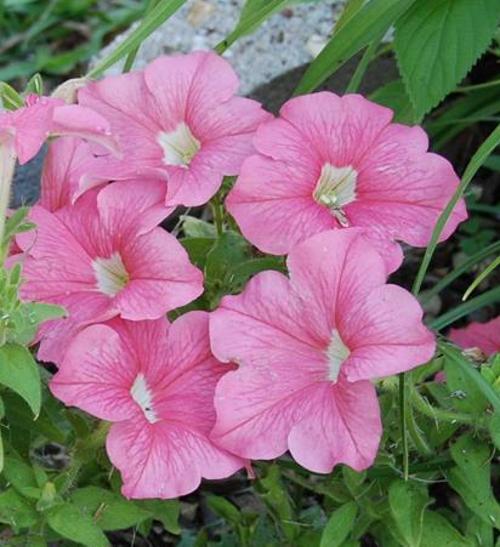
Label: petunia